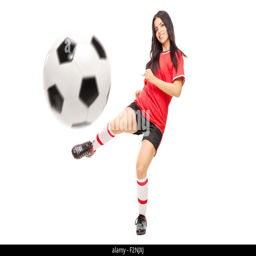
beautiful female football player shooting a ball and looking at the camera isolated on white background